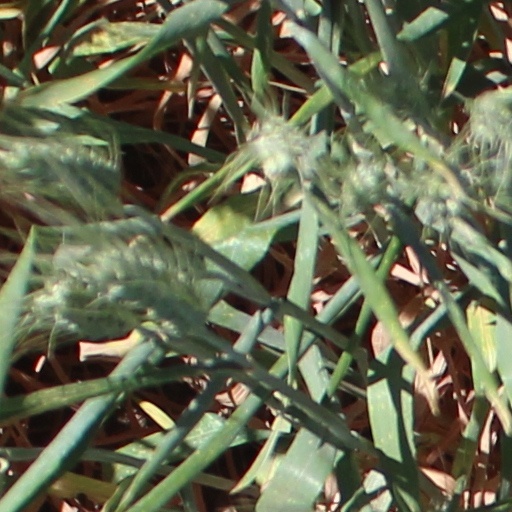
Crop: wheat